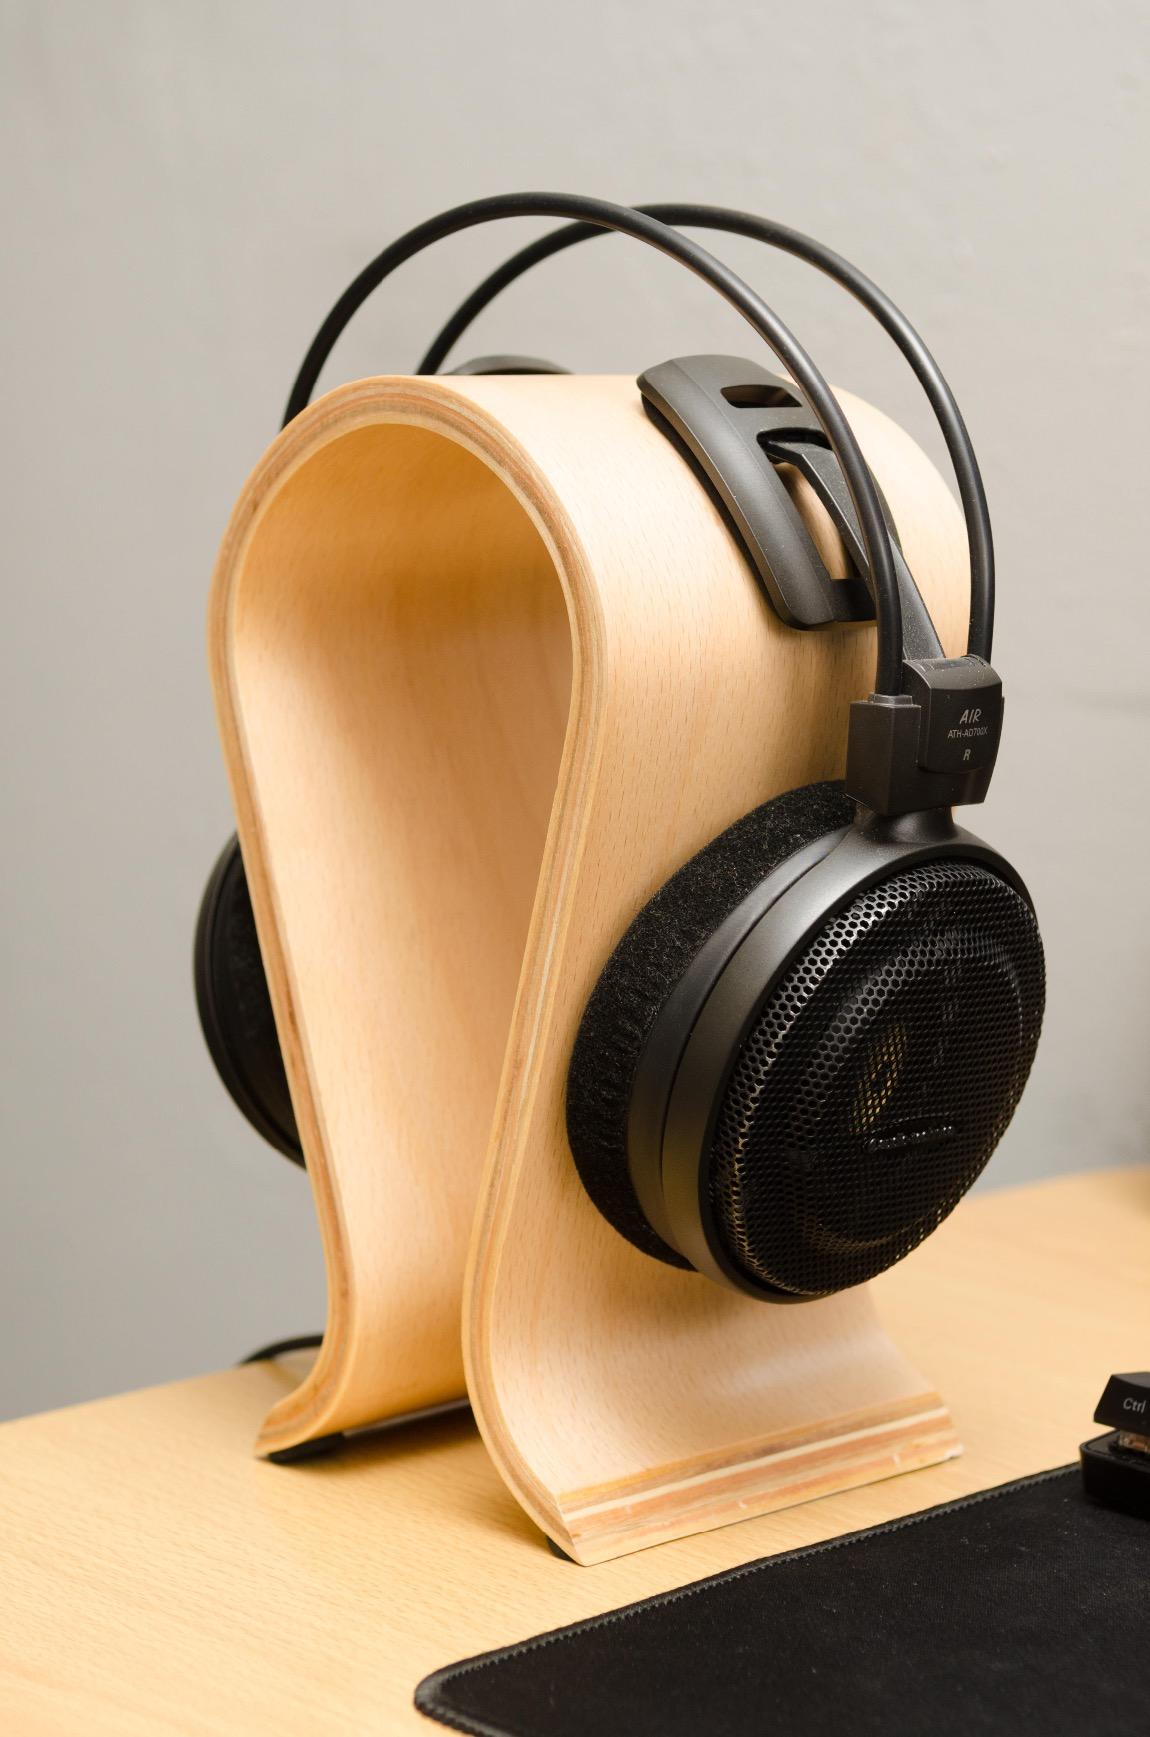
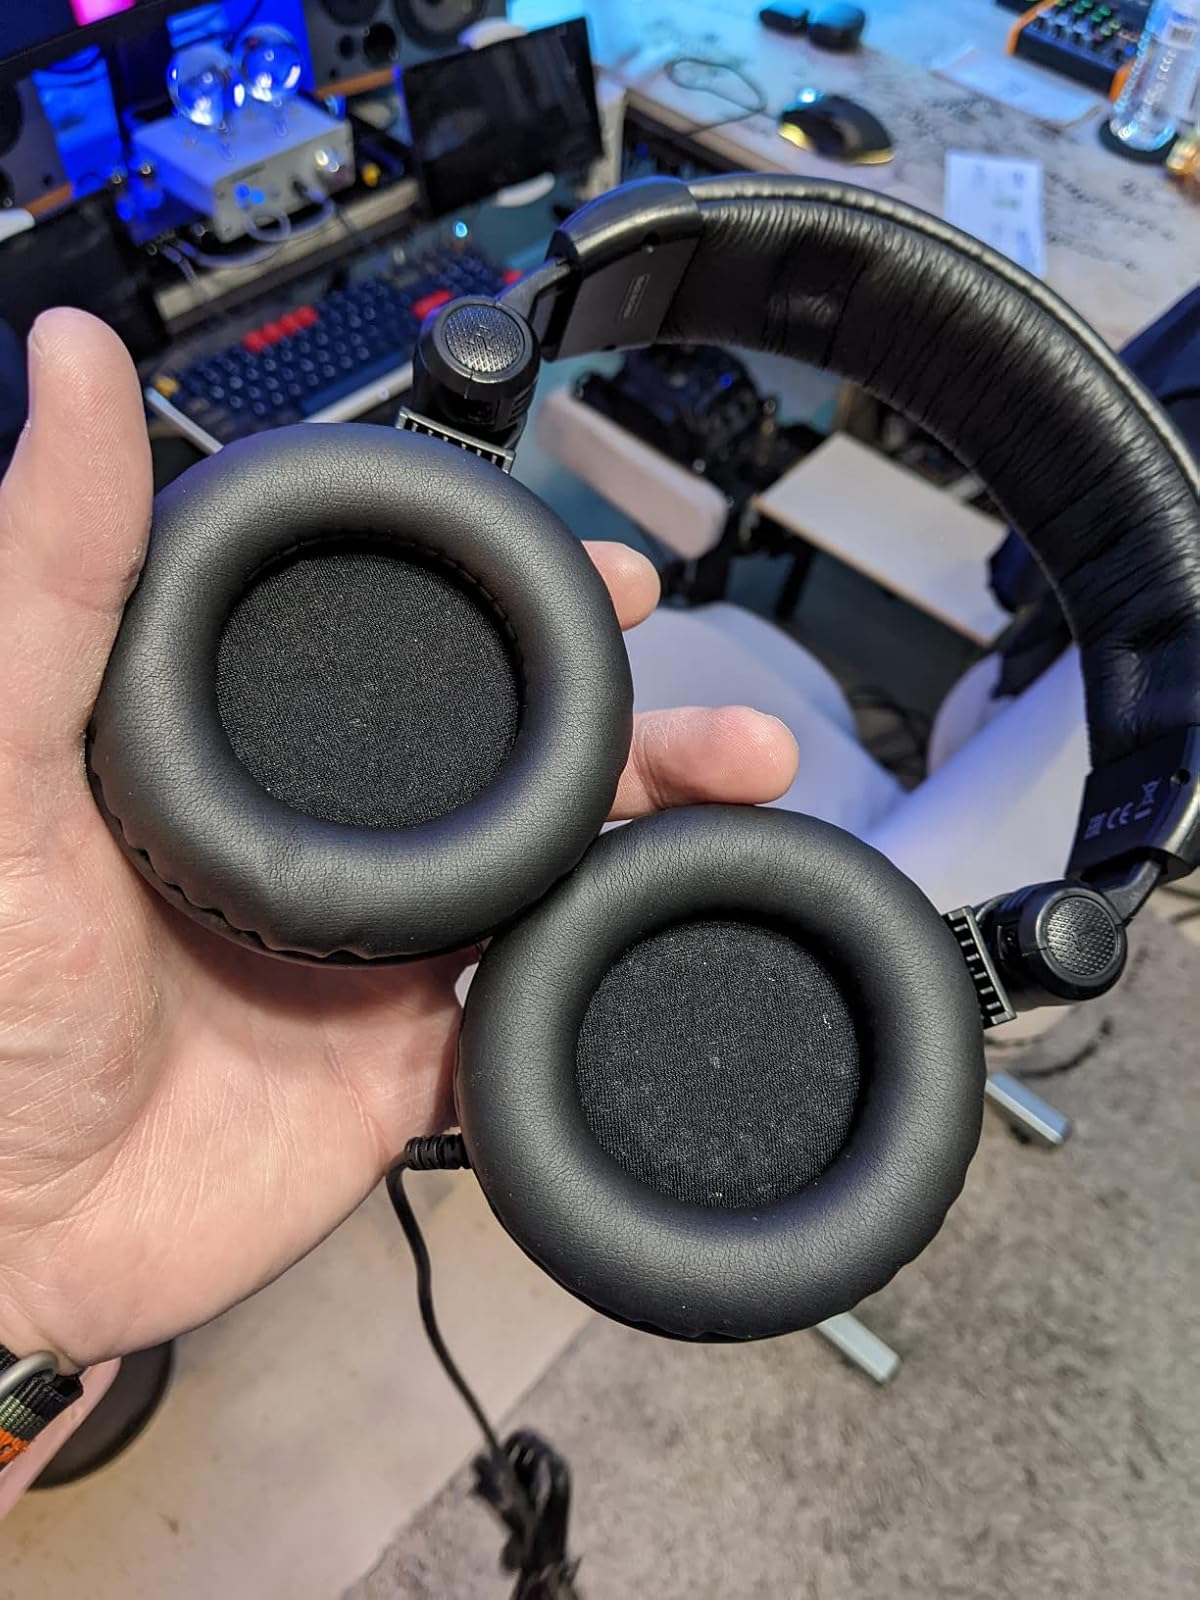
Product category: headphones
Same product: no